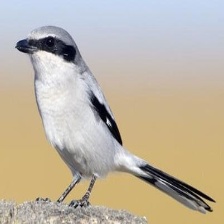
Species: LOGGERHEAD SHRIKE
Scientific name: LANIUS LUDOVICIANUS